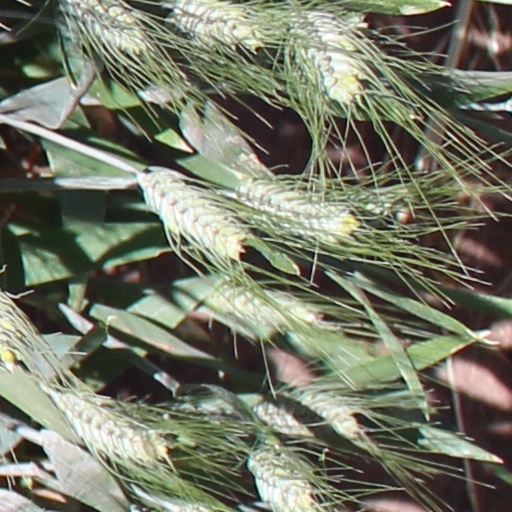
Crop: wheat